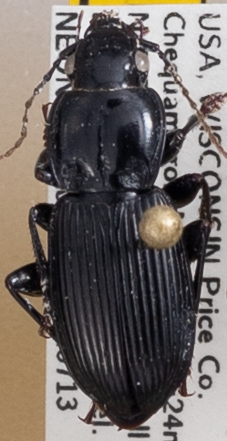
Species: Pterostichus novus
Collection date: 2021-07-13
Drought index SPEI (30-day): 0.136
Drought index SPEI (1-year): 0.132
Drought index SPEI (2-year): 1.45